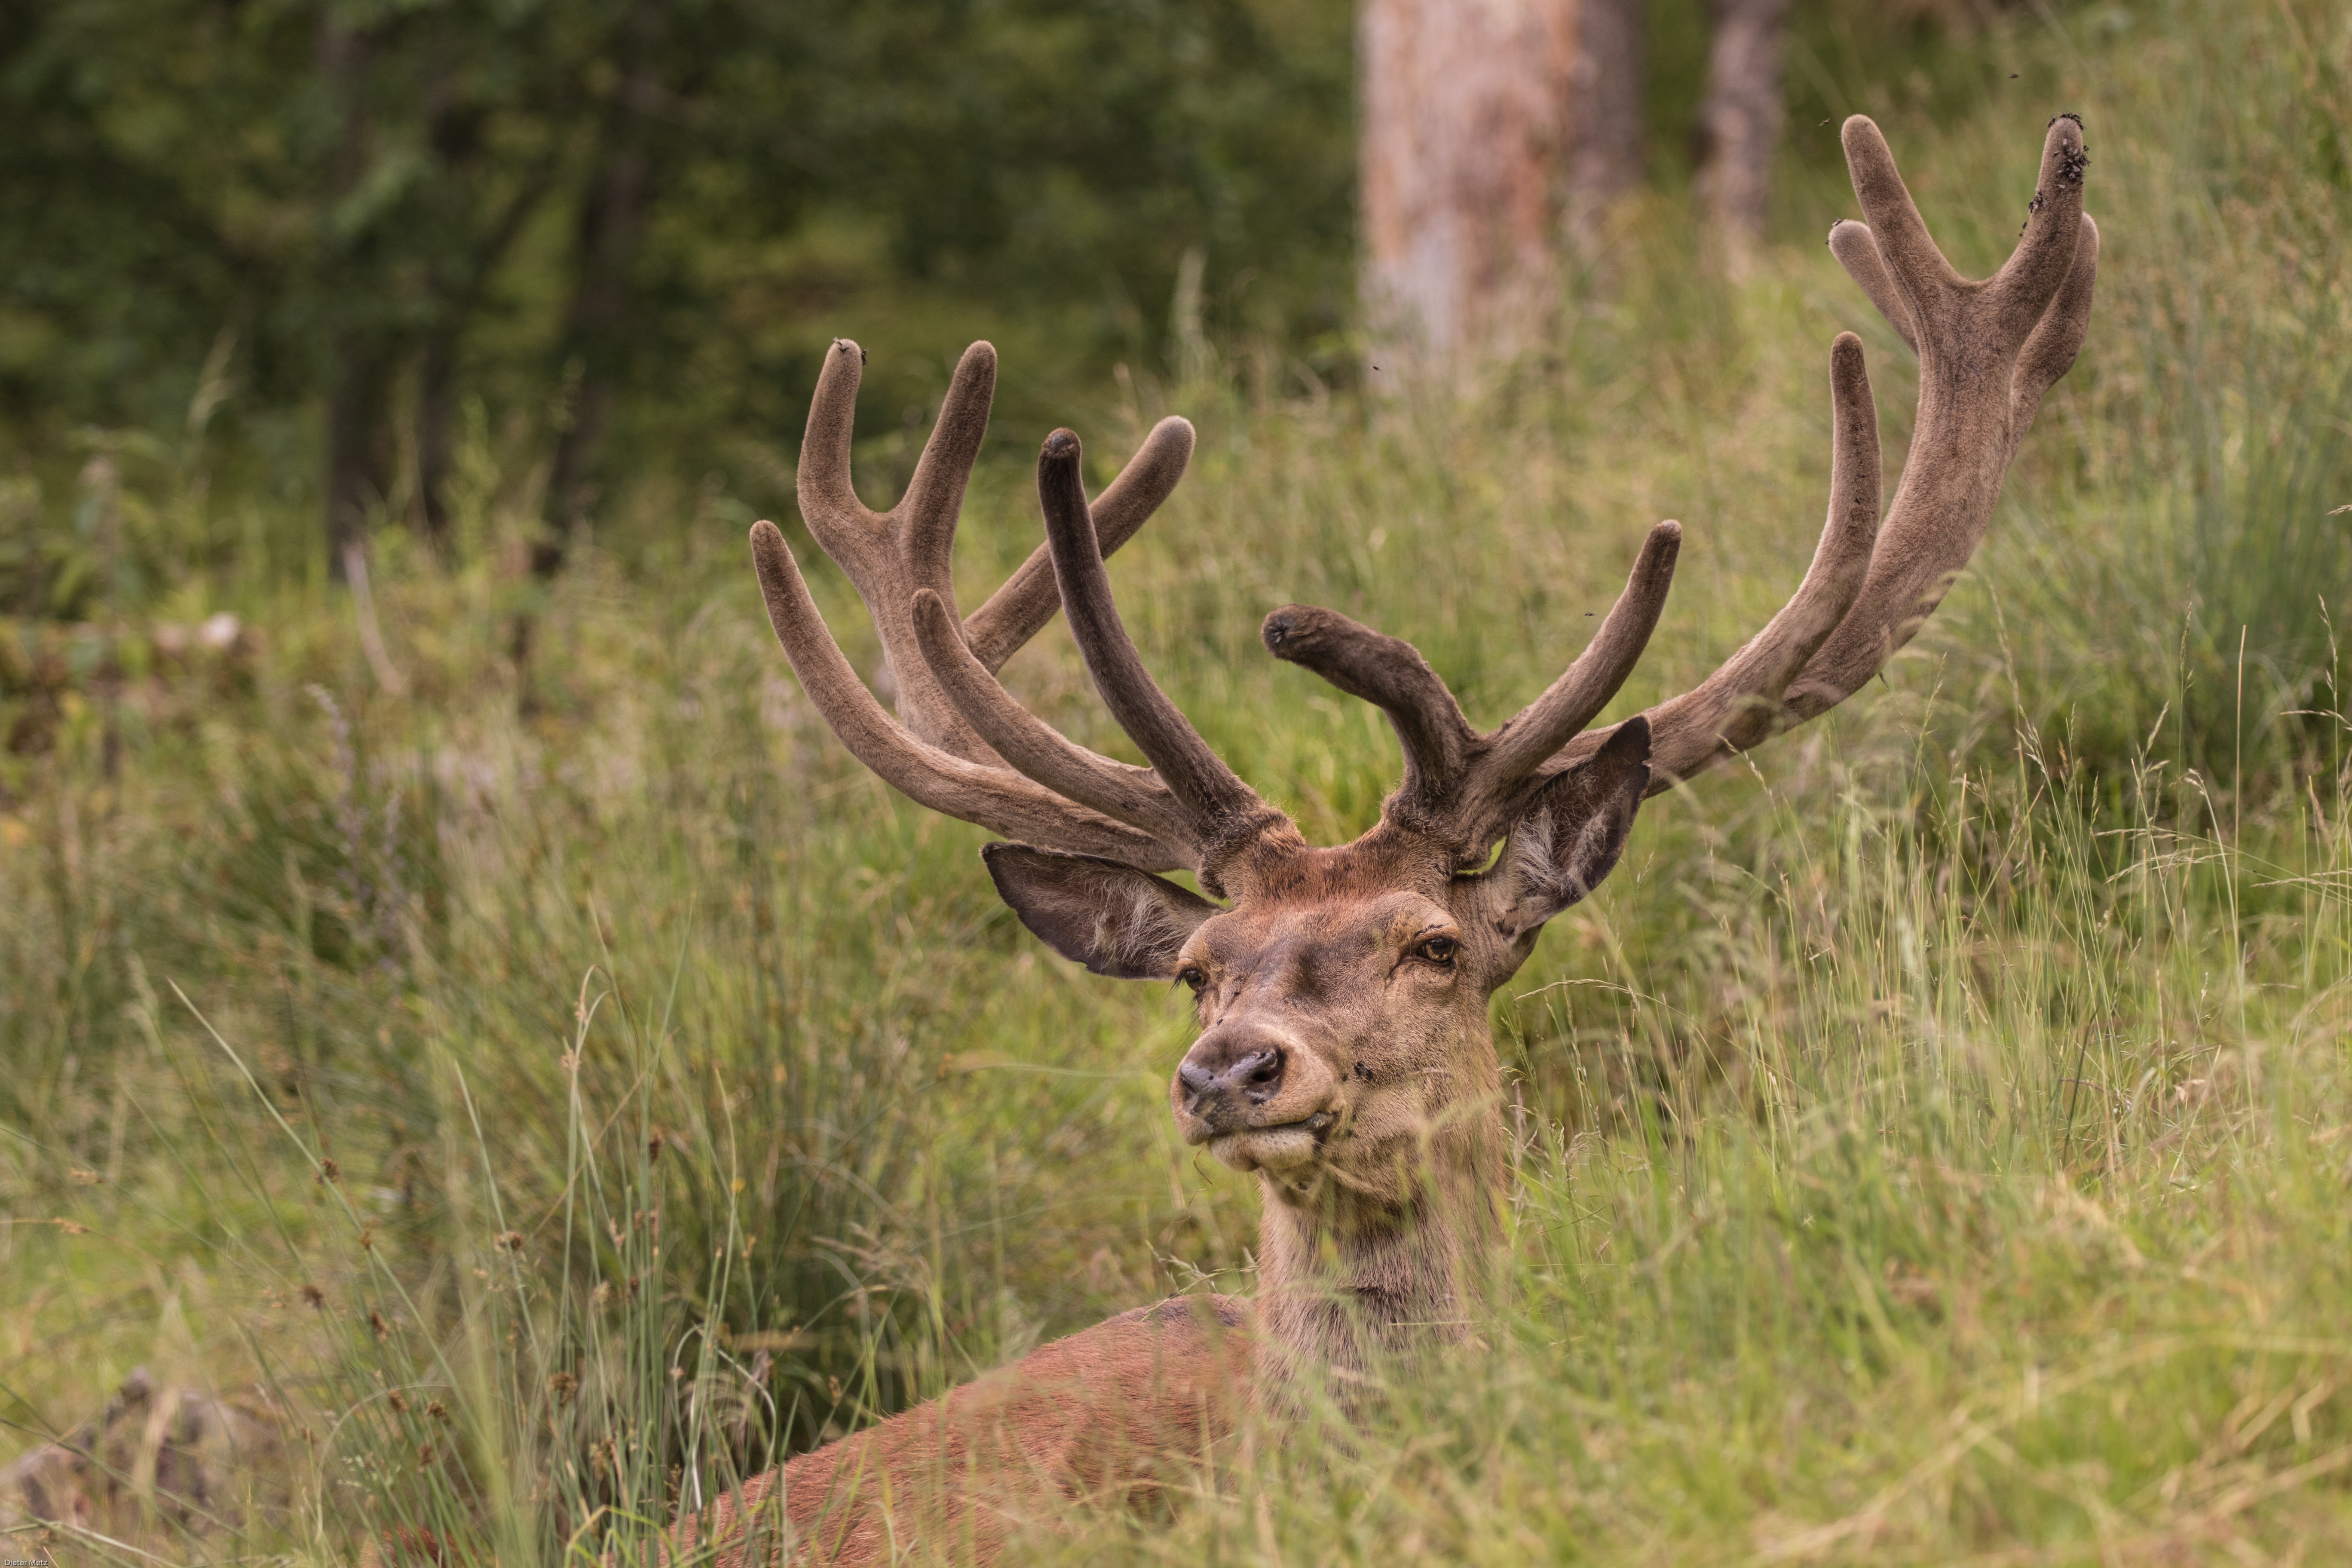
nature, forest, wildlife, wild, deer, mammal, fauna, antler, wild animal, vertebrate, hirsch, elk, red deer, antler carrier, white tailed deer, real deer, deer boy